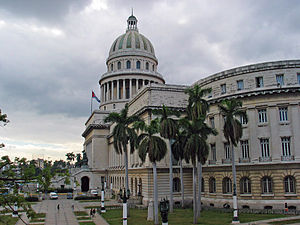
Cuba / Geografi / Demografi
Billede fra Havana
Republikken Cuba er en ø-stat i det nordlige Caribien, mellem det Caribiske Hav og Atlanterhavet. Mod nord ligger USA og Bahamas, mod vest Mexico, mod syd Cayman-øerne og Jamaica, og mod sydøst Haiti.